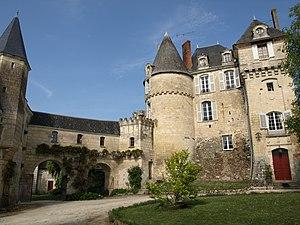
Cet article recense une partie des monuments historiques d'Indre-et-Loire, en France.
Le château de La Celle-Guenand, situé en Indre-et-Loire, a été construit dès le XVᵉ siècle. Le château fait l’objet d’une inscription au titre des monuments historiques depuis le 11 juin 1943.